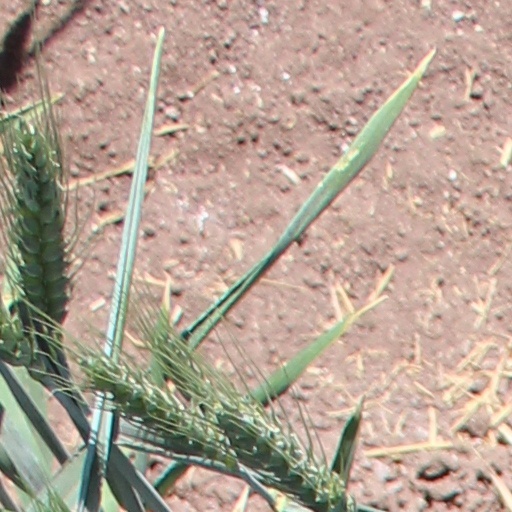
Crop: wheat